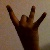
The image shows a hand gesture representing the number 8 in Indian Sign Language.